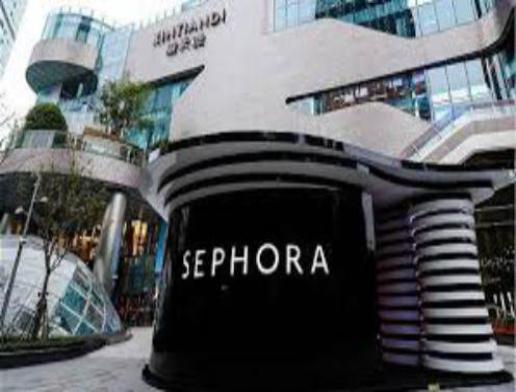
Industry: Necessities